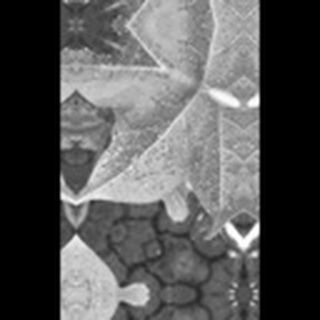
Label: cotton_aphids